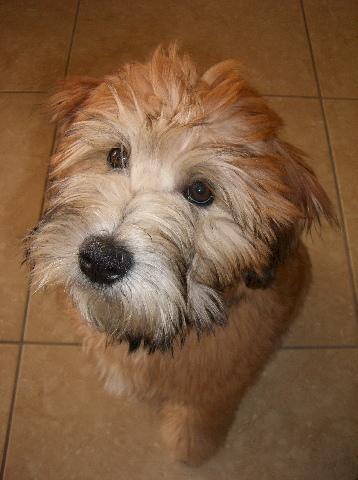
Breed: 235-n000090-soft_coated_wheaten_terrier